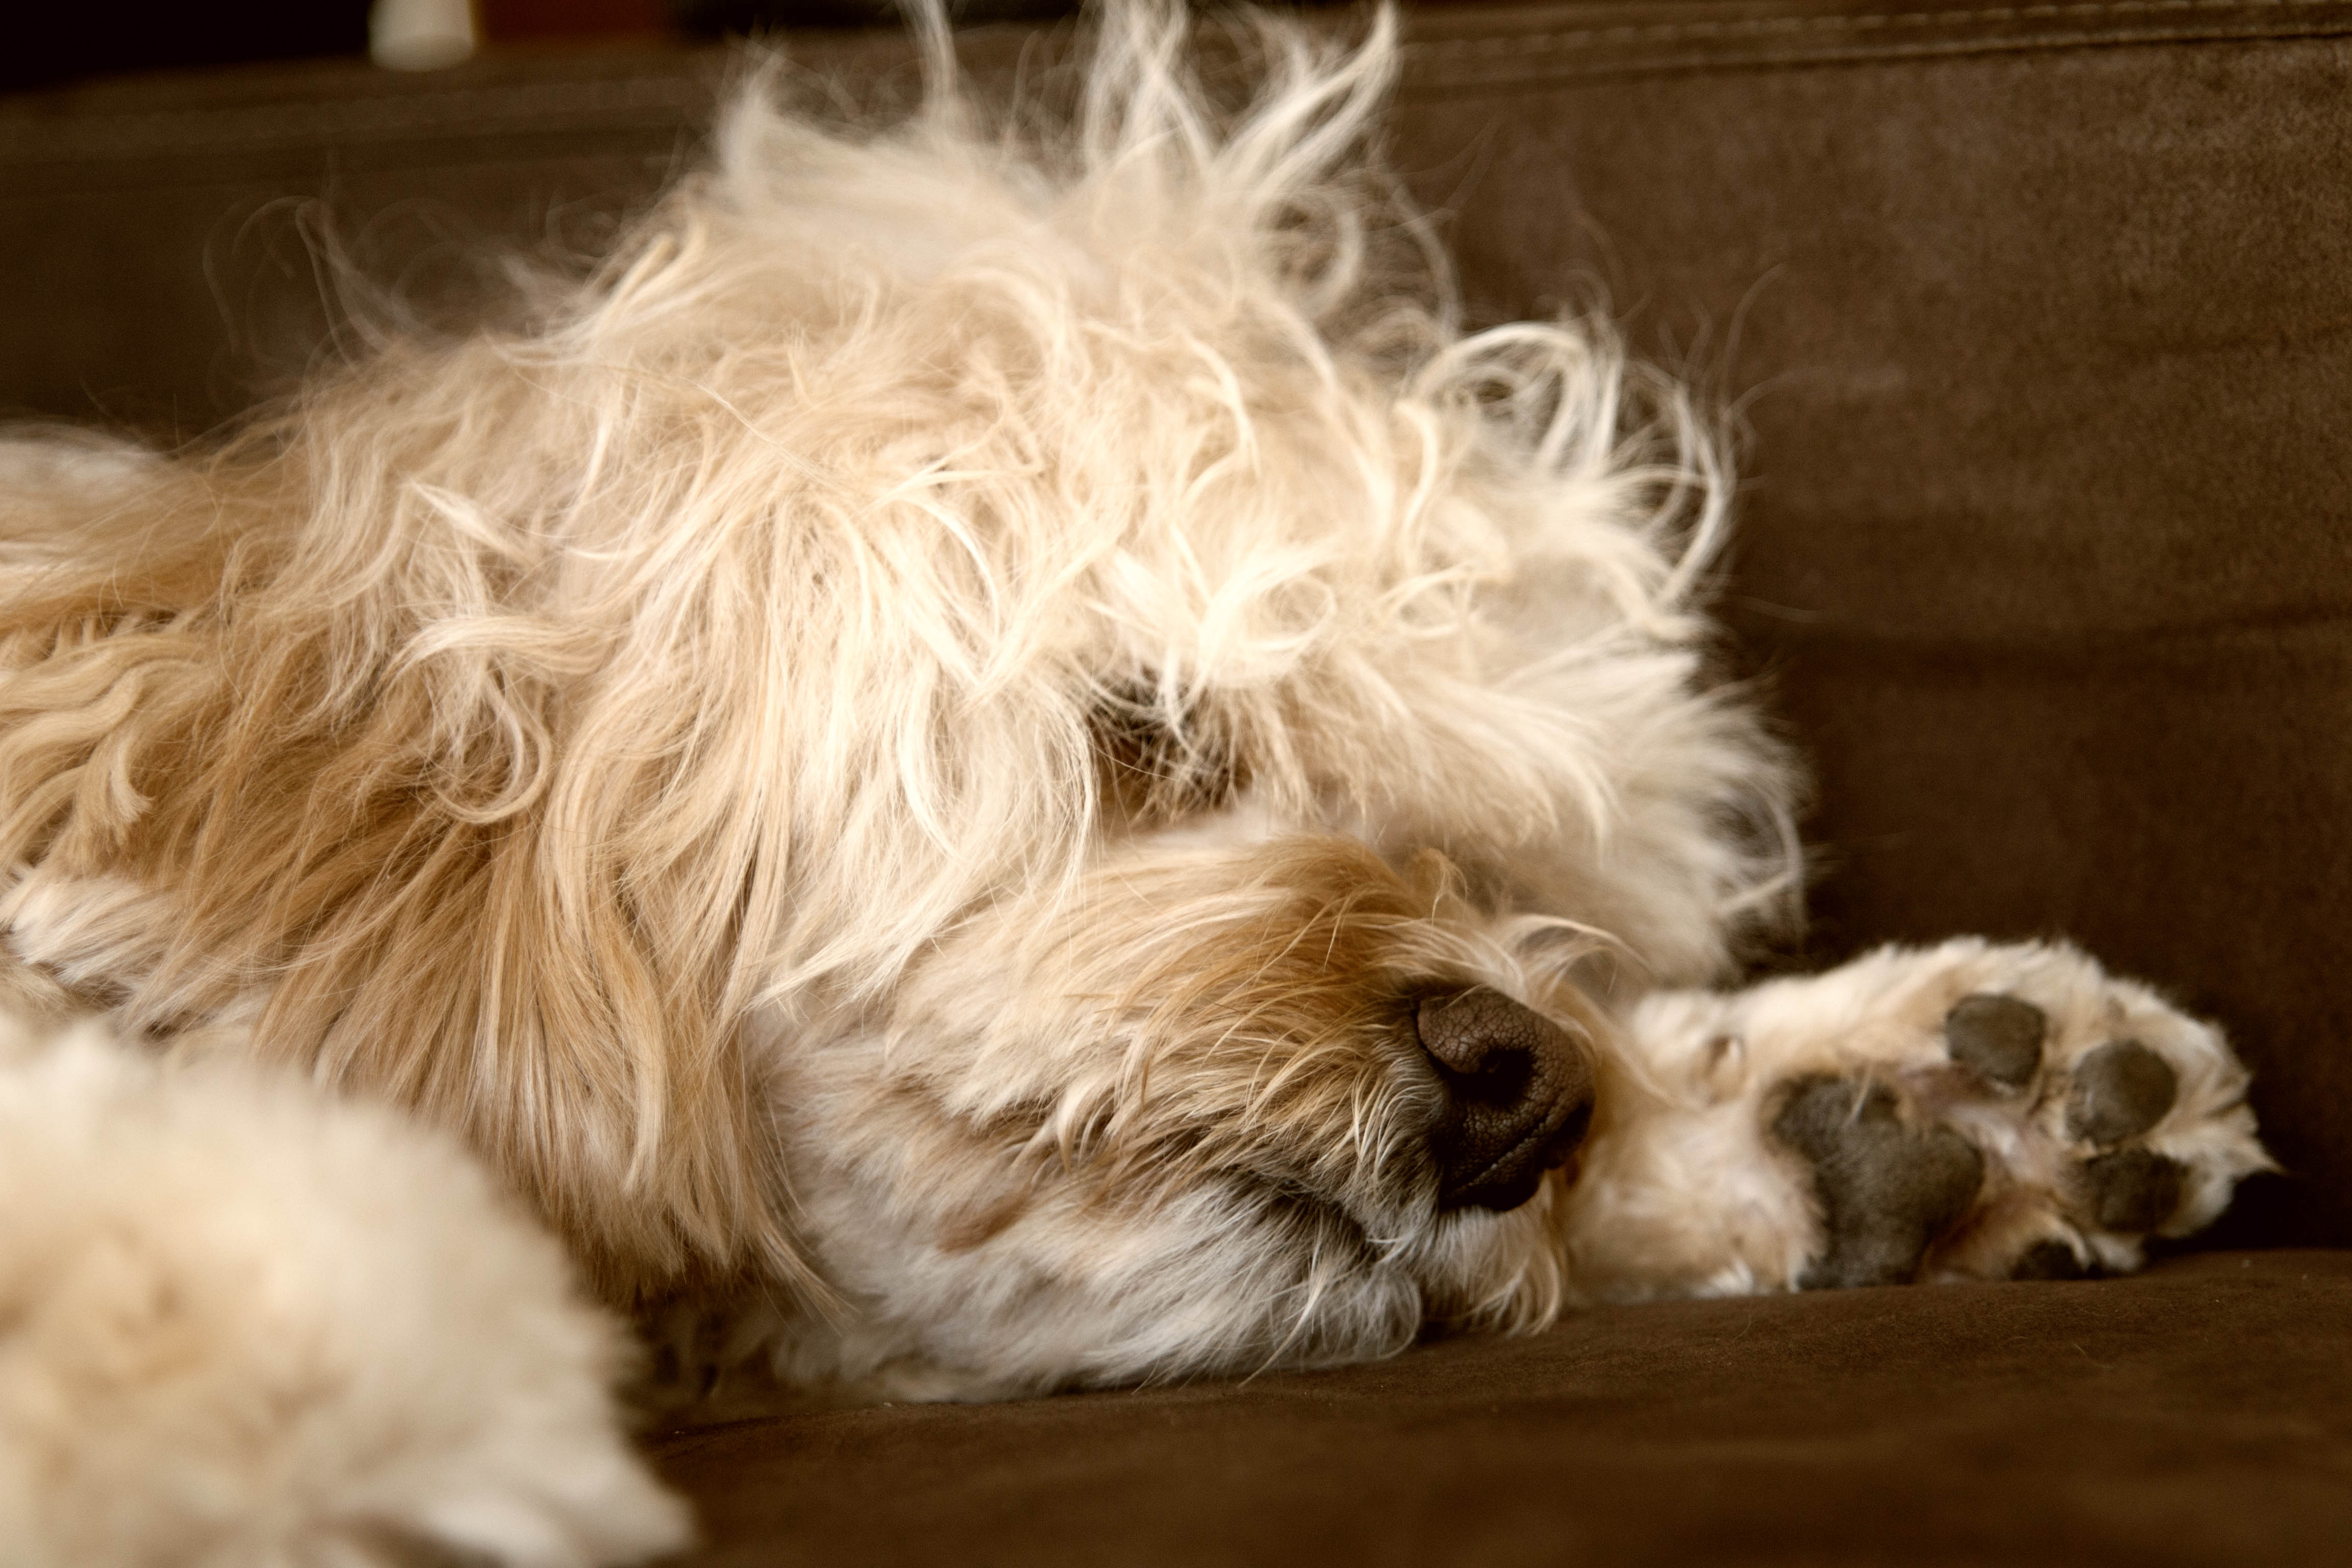
puppy, dog, animal, cute, sleeping, mammal, vertebrate, beautiful, adorable, dog breed, cavoodle, cavapoo, maltese, cockapoo, havanese, dog like mammal, dog crossbreeds